Dragsholm Castle

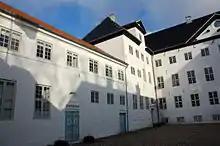
Dragsholm courtyard in 2009

In connection with the Reformation, Dragsholm was confiscated by the Crown along with all other property of the Catholic church. As Crownland during the period from 1536 to 1664, Dragsholm Castle was used as a prison for noble and ecclesiastical prisoners. In the large tower at the northeast corner of the medieval castle, prison cells were made and equipped with toilets and windows depending on the prisoner's crimes, behaviour and the seriousness of his insults towards the King.